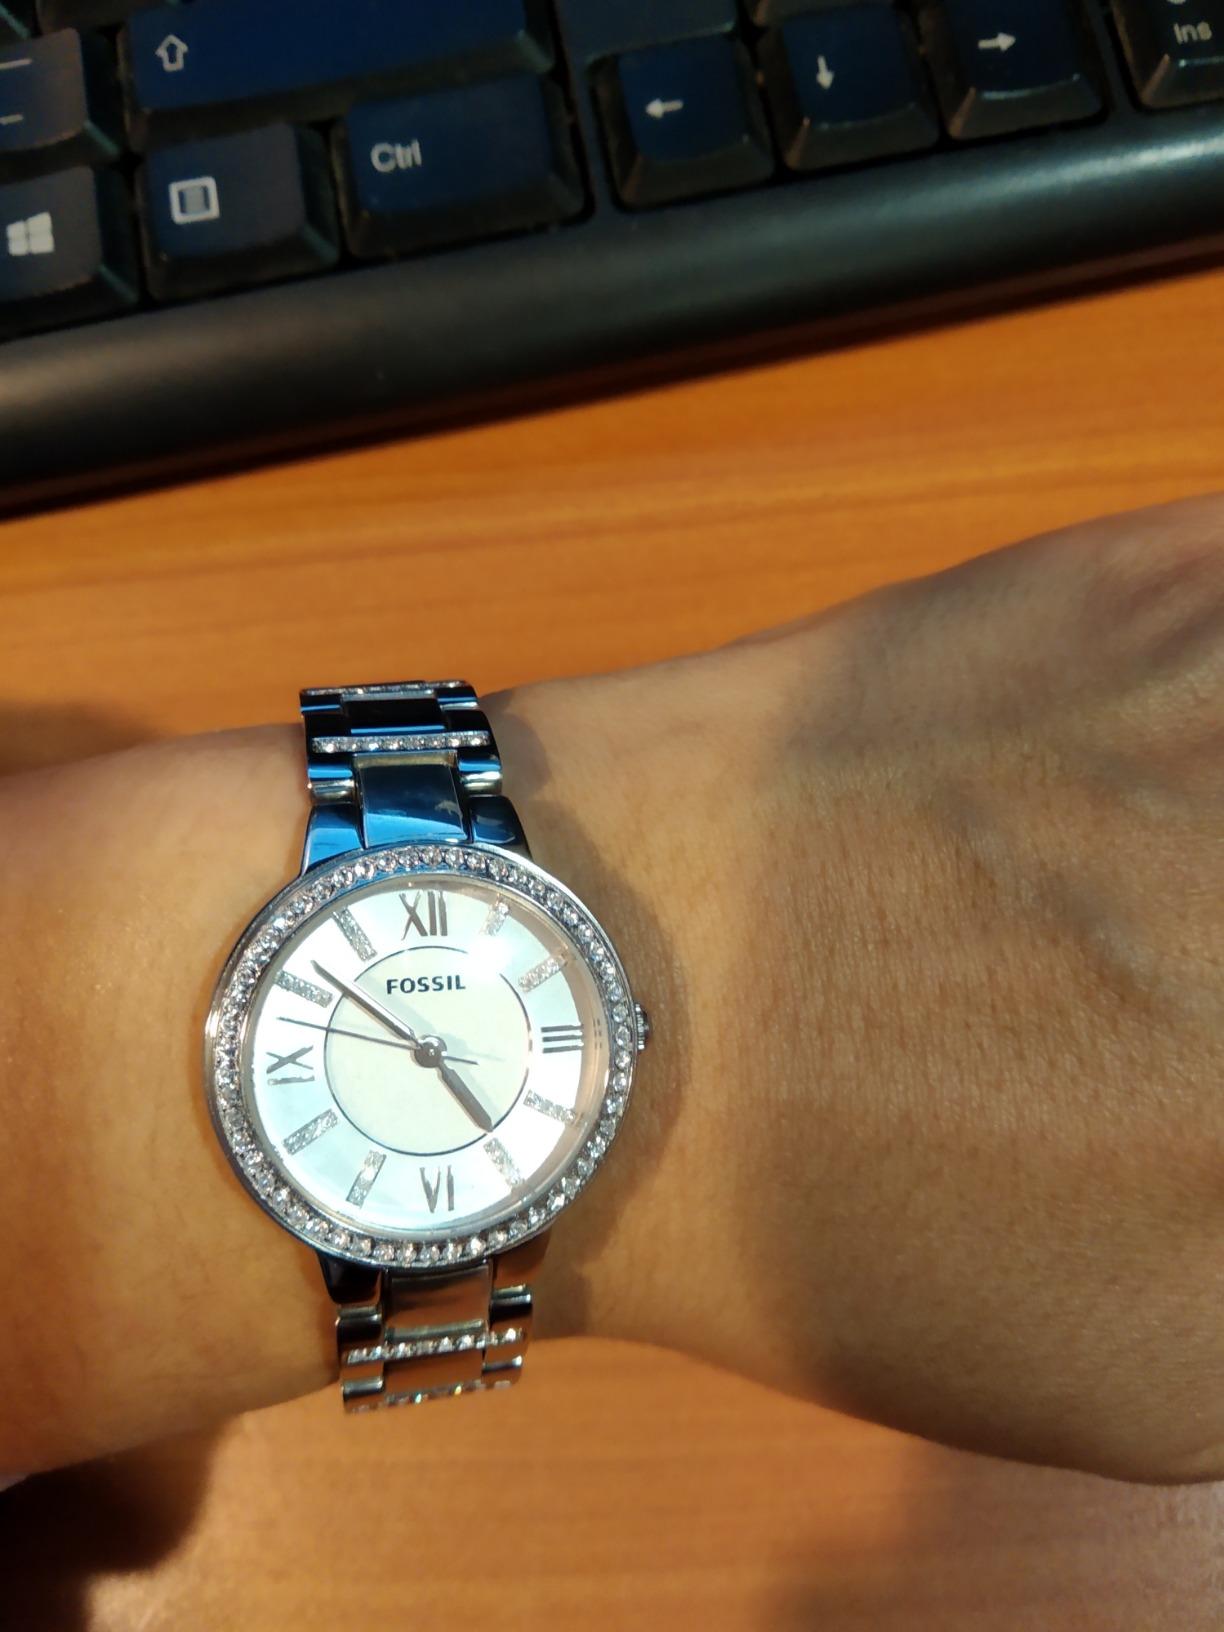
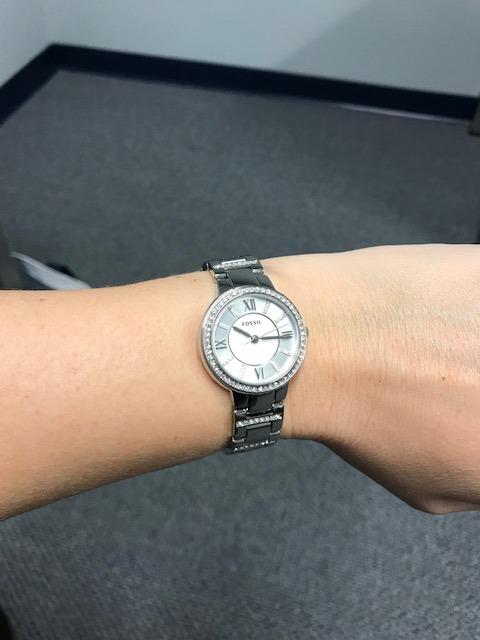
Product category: accessories_watch
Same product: yes